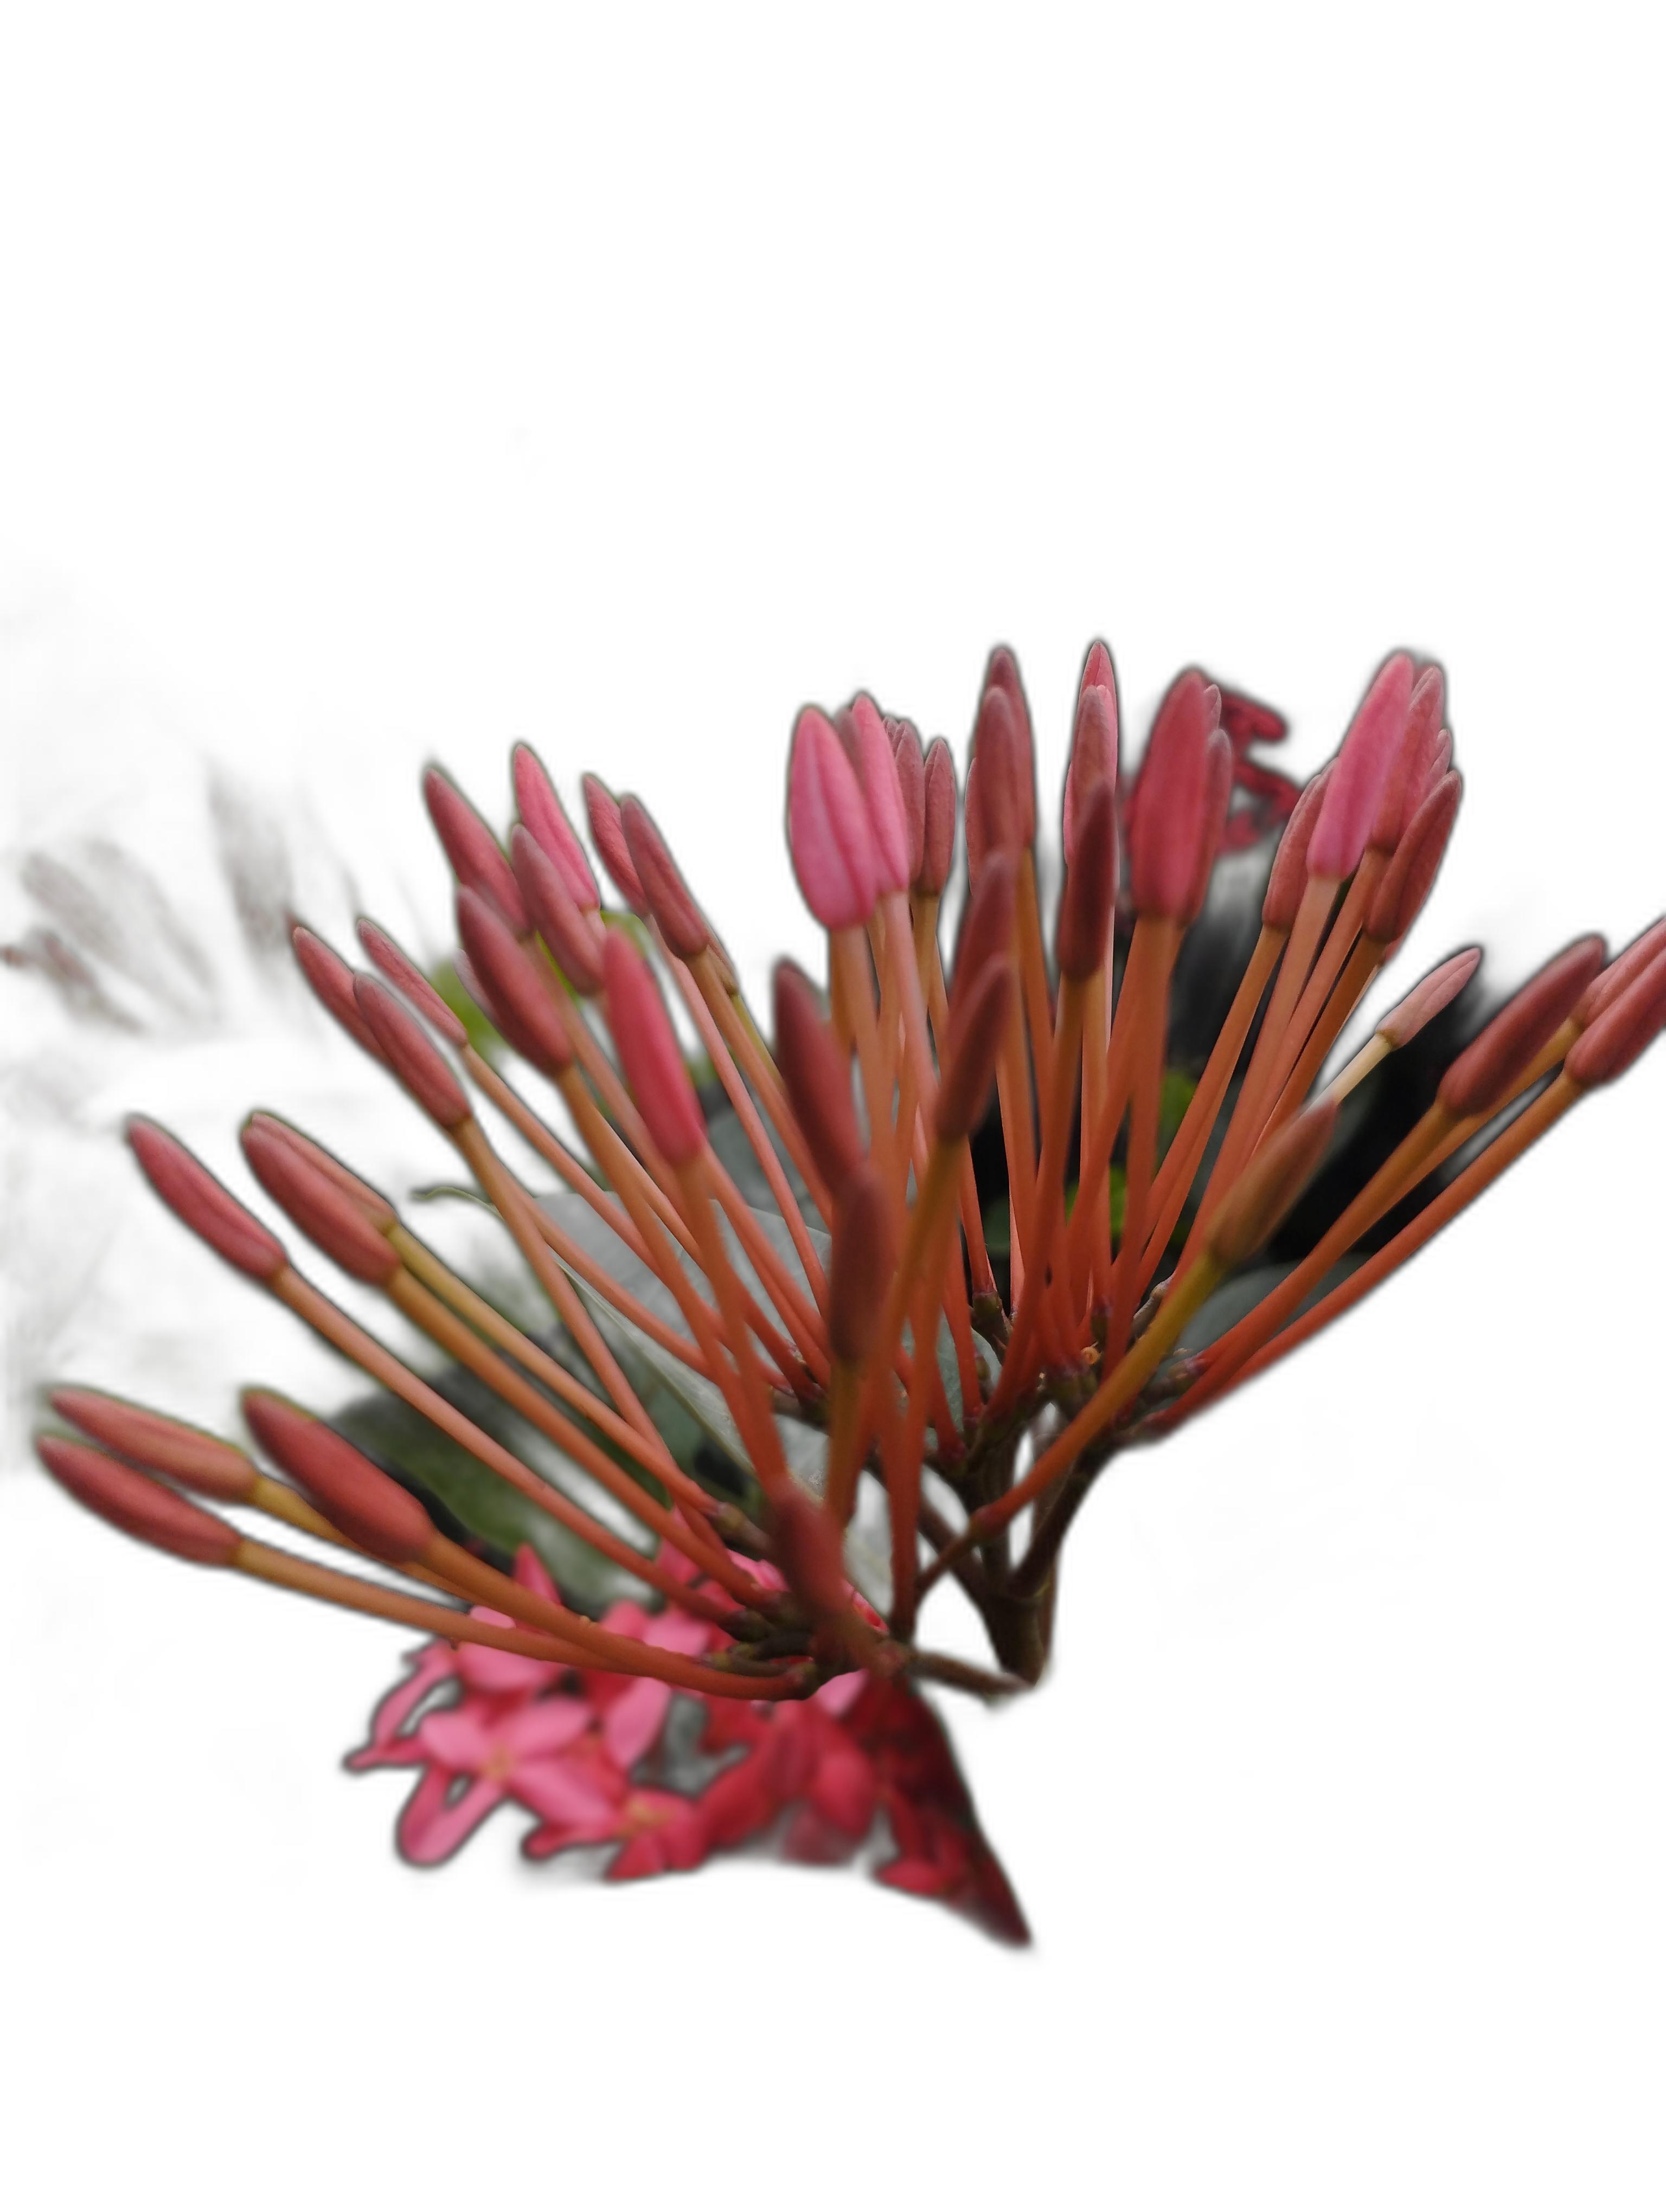
Label: Jungle geranium